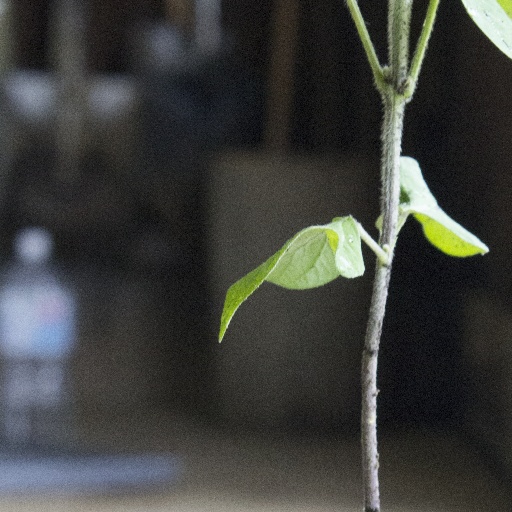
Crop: soybean